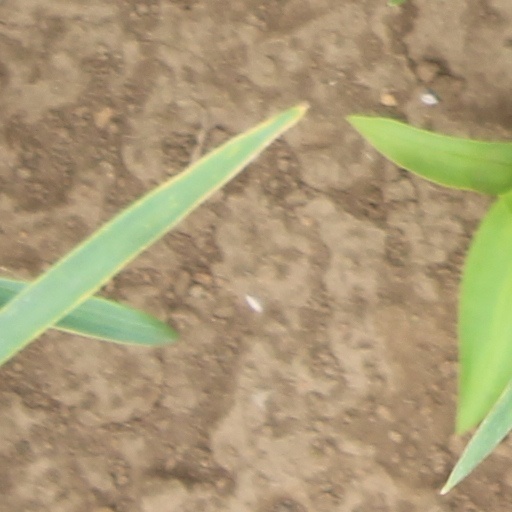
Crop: wheat